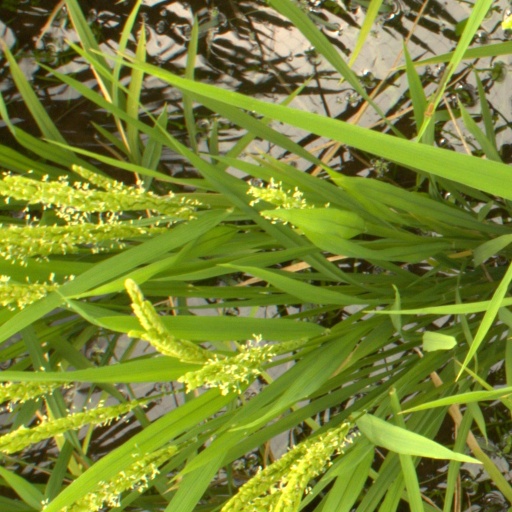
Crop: rice